Greater Boston

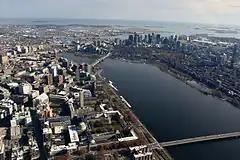
Cambridge and Boston with MIT and Kendall Square in the foreground and Boston's Financial District in the background

The widest definition of the metropolitan area based on commuting patterns, is defined by the U.S. Census as the Boston–Worcester–Providence combined statistical area. This area consists of the following counties in Massachusetts, Rhode Island, and New Hampshire: